Question: Please indicate a possible affordance area of the baseball bat that can be used for holding
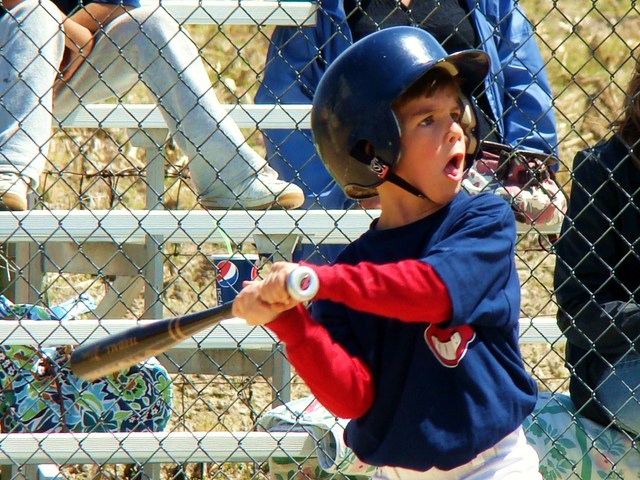
Answer: [206.461, 285.758, 284.794, 324.092]